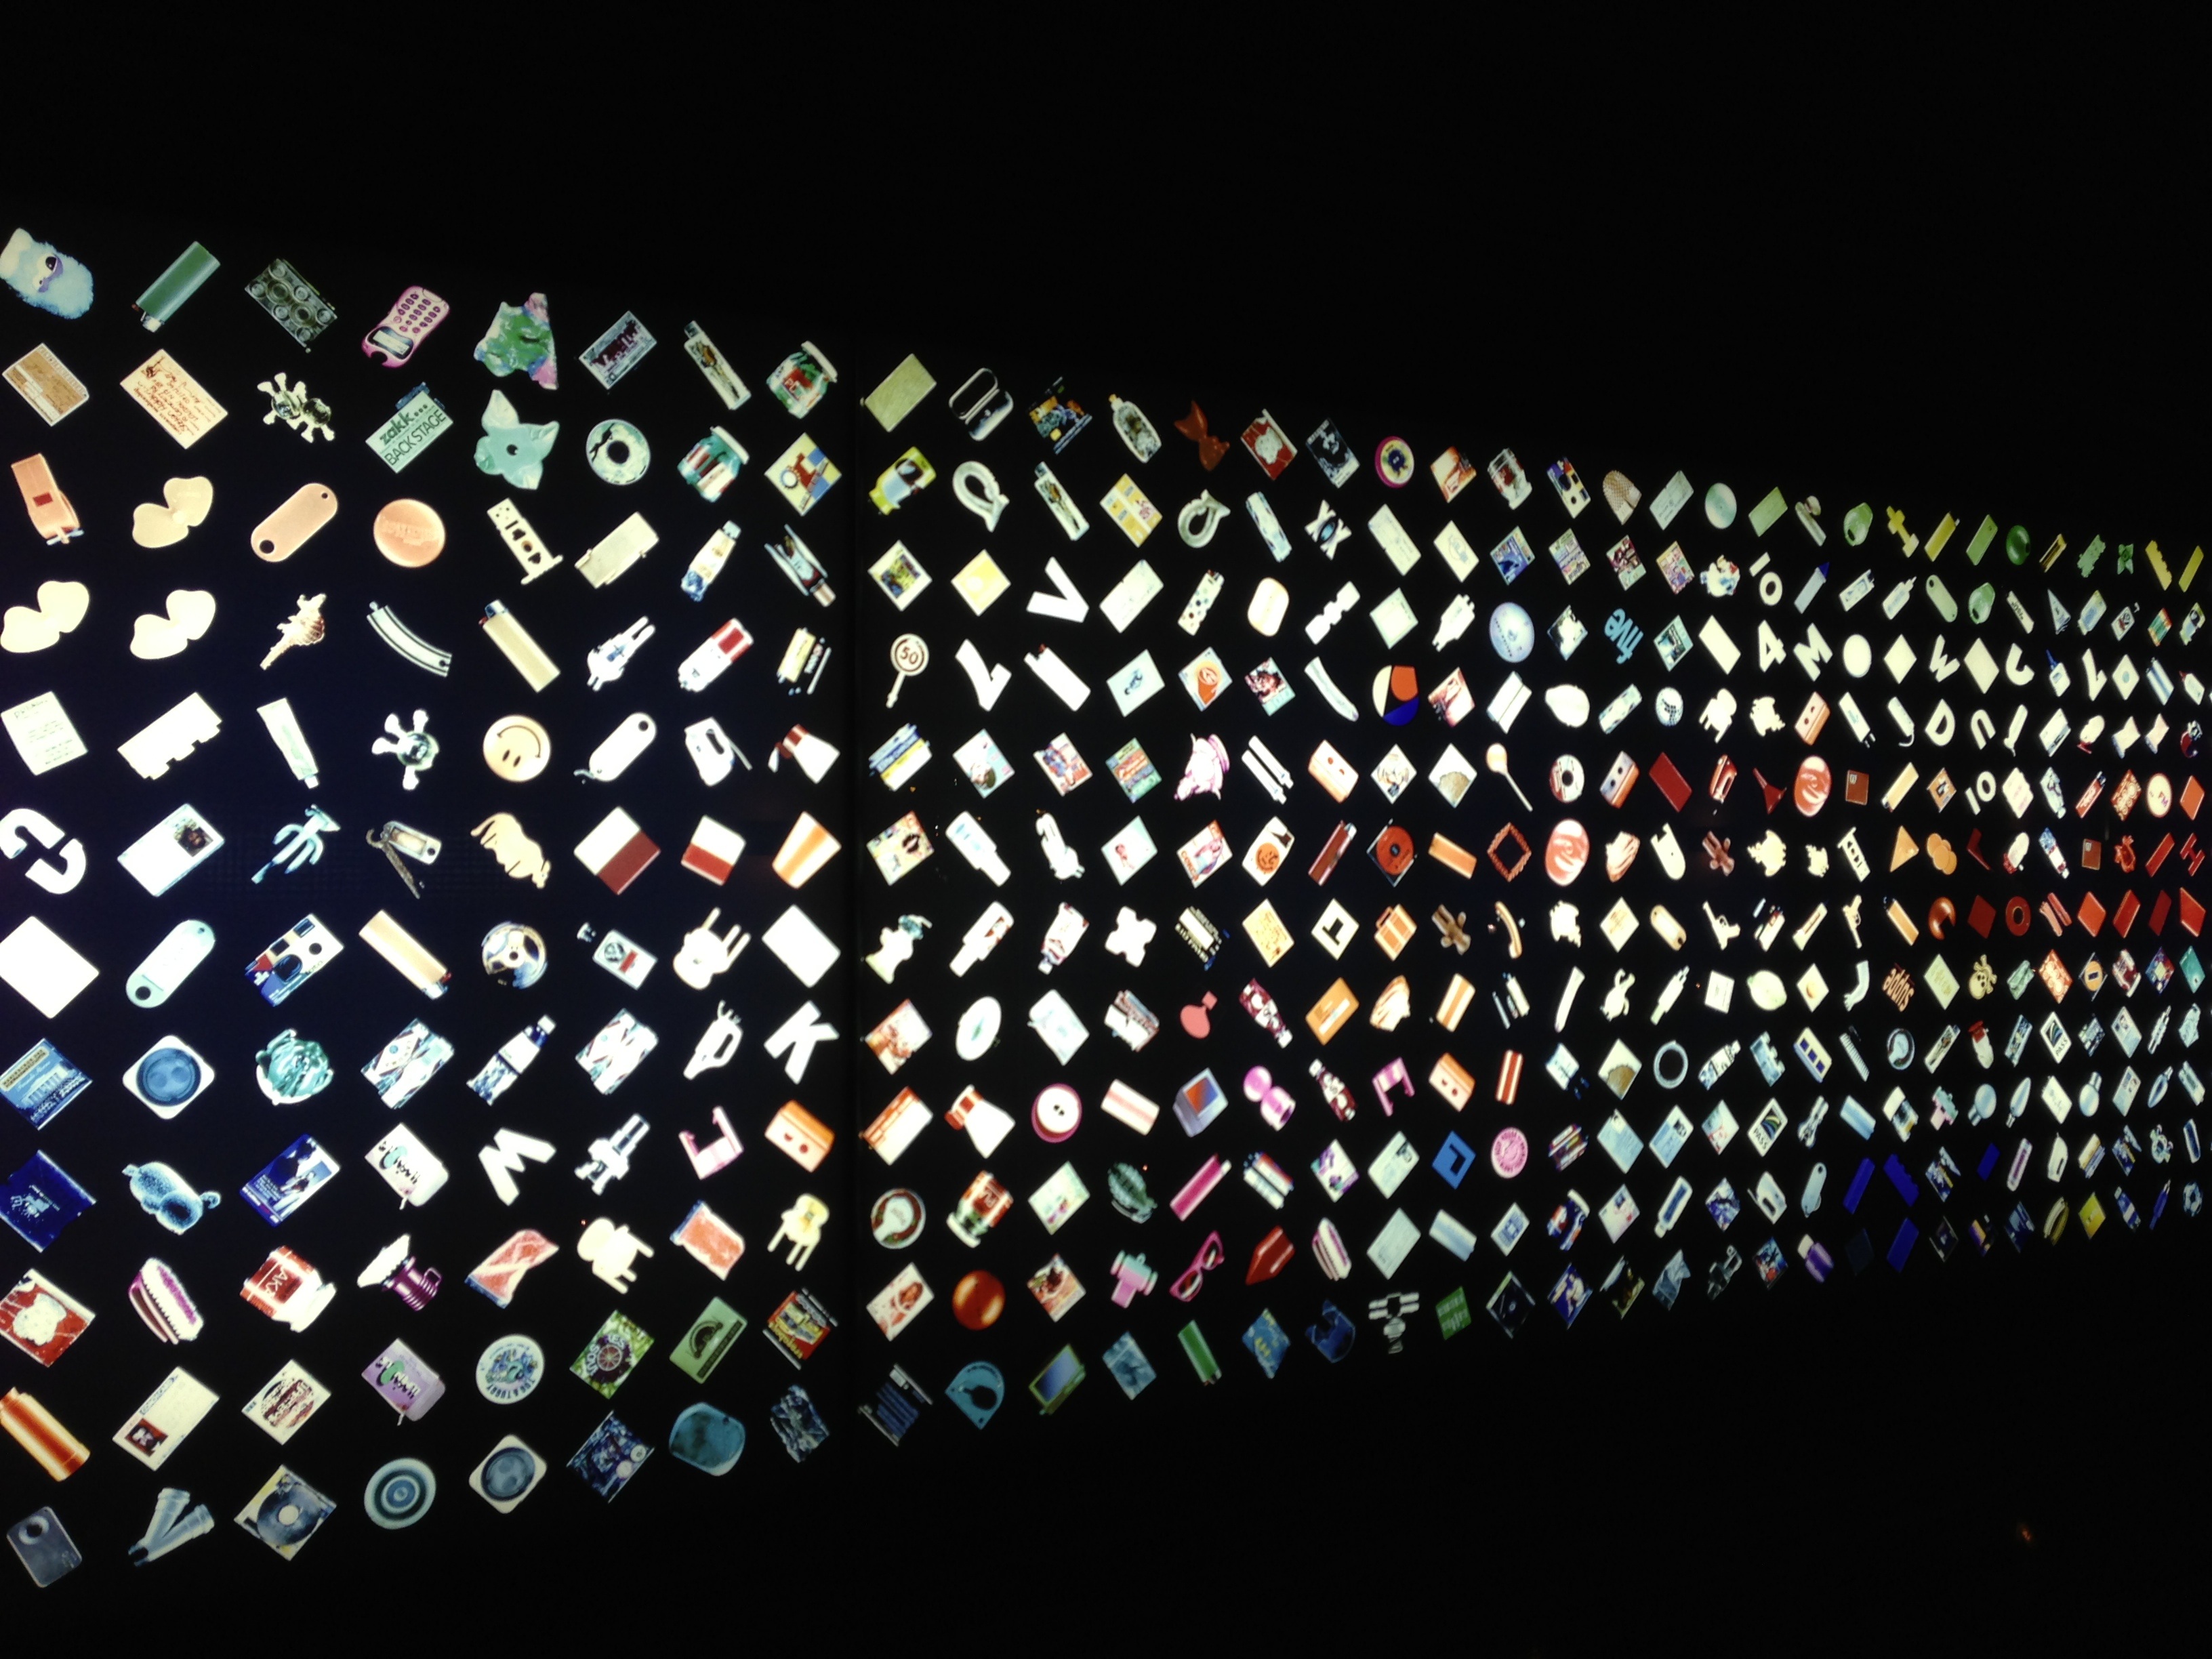
structure, number, wall, pattern, line, color, colorful, circle, font, art, lights, creativity, design, diversity, series, shape, repetition, concentration, screenshot, modern art, continuation, computer wallpaper, display device